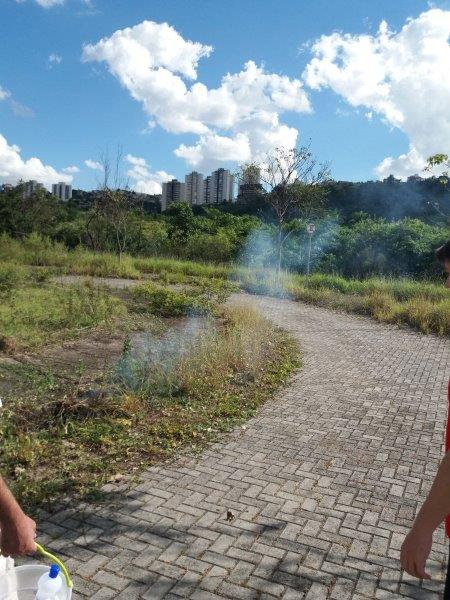
Fire: no
Smoke: yes